Los Picaos de San Vicente de la Sonsierra

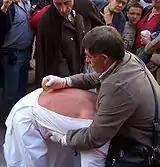
The práctico pricking a disciplinante.

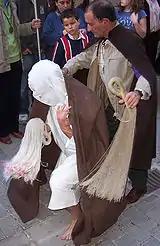
Disciplinante after finishing.

During the processions, each disciplinante chooses at what time he wants to perform the offering, then kneels, prays, and after standing up, his companion will remove the cape and leave the back exposed. With a mop of cotton held with both hands, Sticking going strong lashes in the back, to lash out strongly above the shoulders, each time by one side of the neck in a rhythmic way.